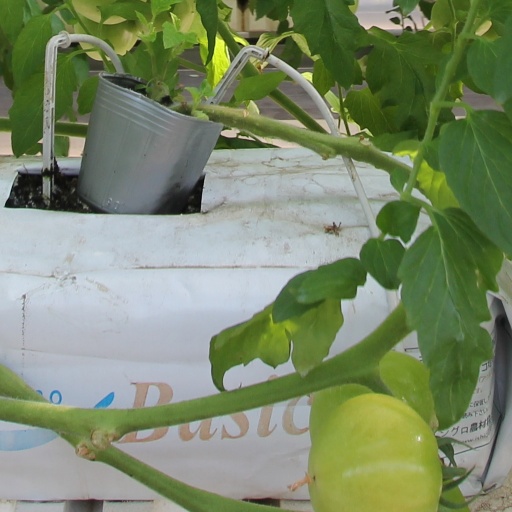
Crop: tomato